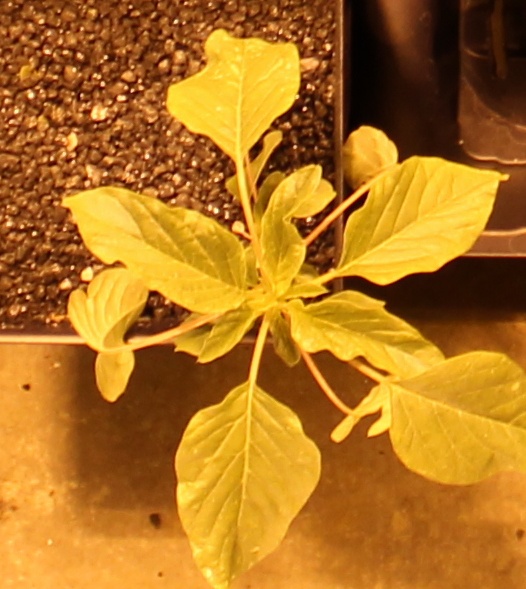
Label: Palmer Amaranth